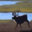
Label: deer